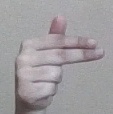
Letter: ghain